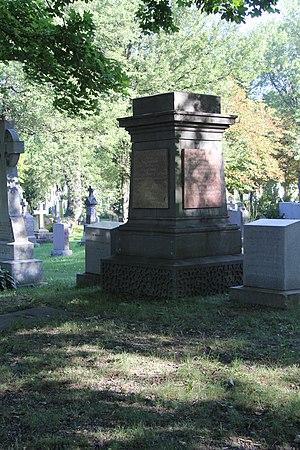
Pierre tombale de Frédéric-Auguste Quesnel (1785-1866) et de son neveu Charles-Joseph Coursol (1819-1888), cimetière Notre-Dame-des-Neiges (J3-51), Montréal.
L'Honorable Frédéric-Auguste Quesnel, député, Ordre du Croissant, était un avocat Canadien, homme d'affaires et politicien.
Charles-Joseph Coursol, né le 3 octobre 1819 à Fort Malden au Haut-Canada et décédé le 4 août 1888 à Montmagny au Québec, est un homme politique canadien. Il est maire de Montréal de 1871 à 1873.